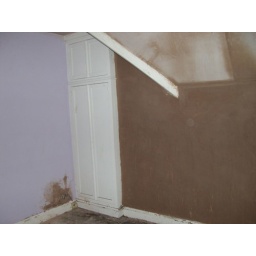
Newly plastered walls in top bedroom